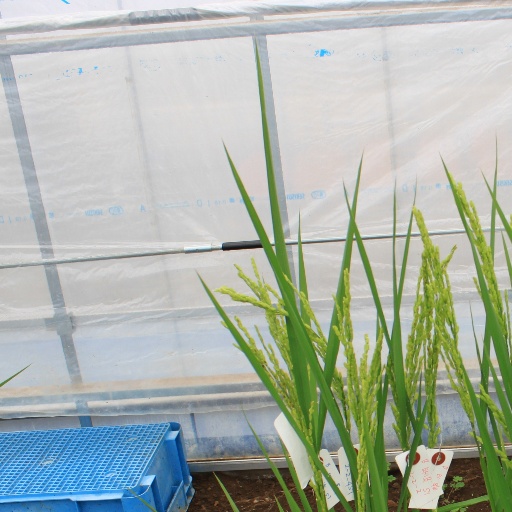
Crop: rice